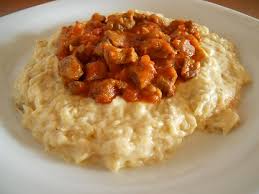
Yemek: hunkar_begendi